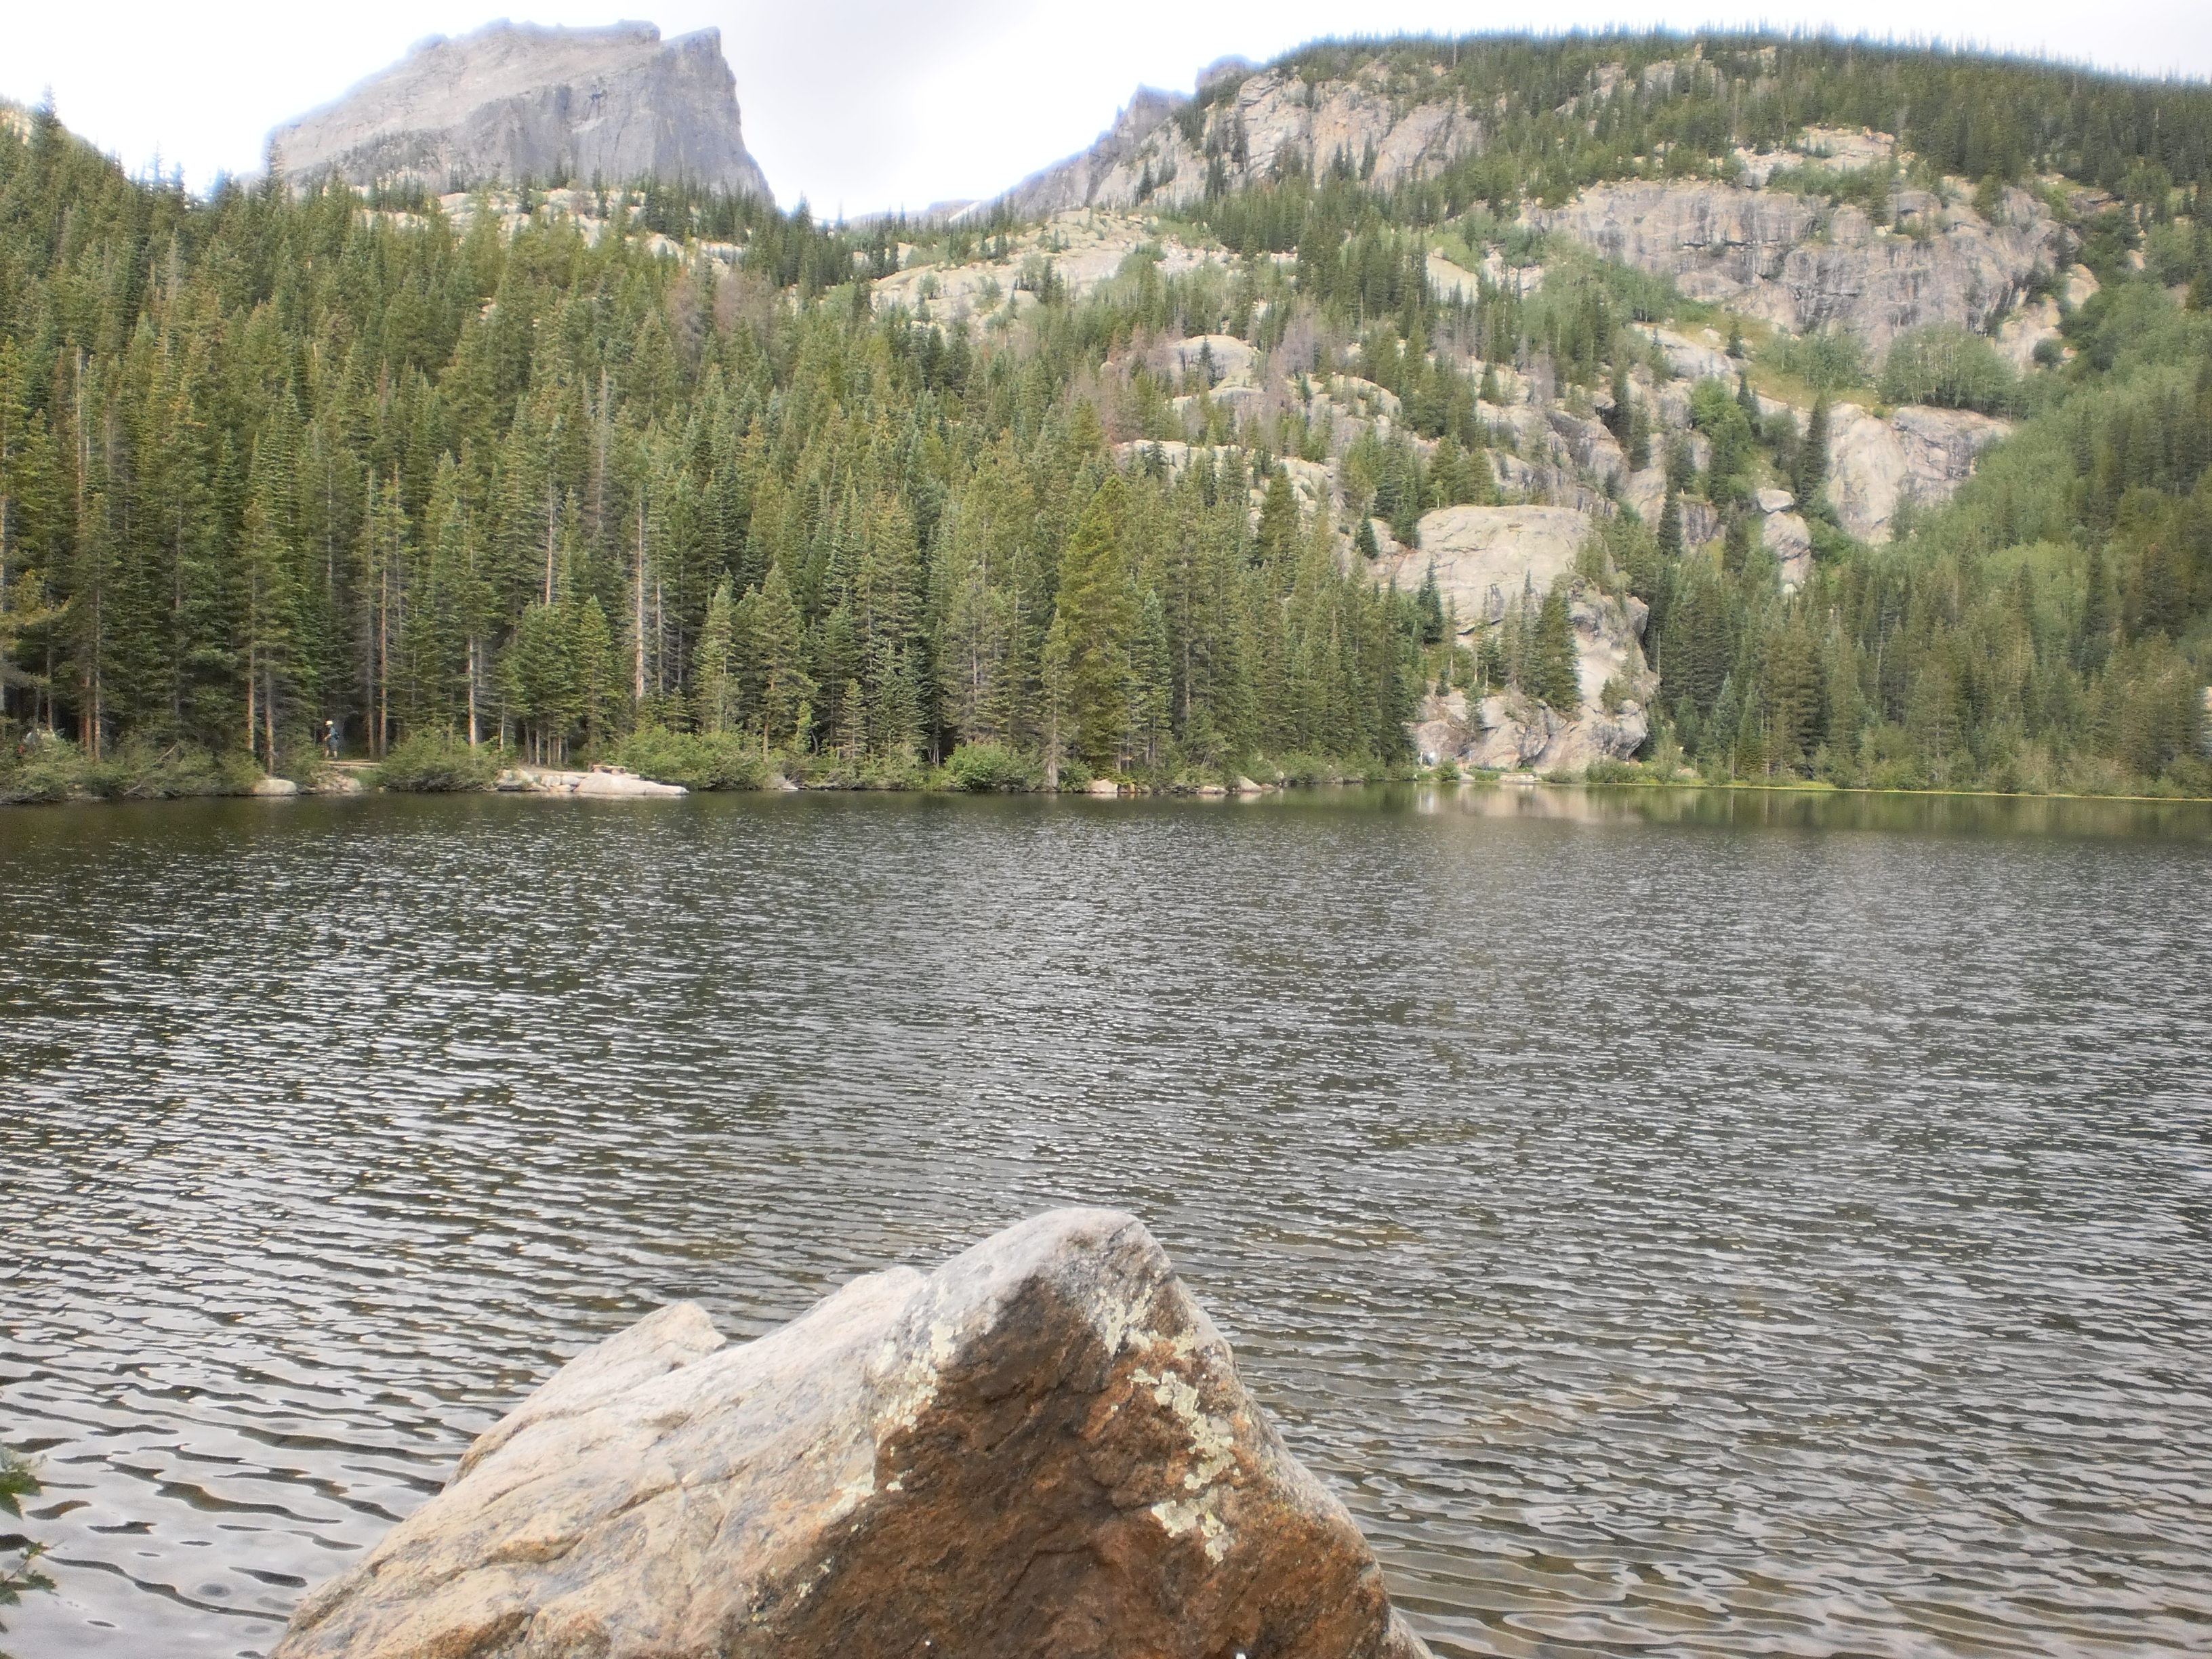
wilderness, mountain, lake, river, reservoir, body of water, colorado, loch, tarn, rocky mountain national park, bear lake